Karl L. Schultz

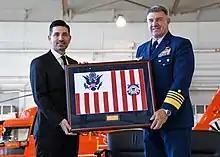
Schultz poses with Acting Homeland Security Secretary Chad Wolf being recognized as the Coast Guard’s Service Secretary during a ceremony at Coast Guard Air Station Washington, D.C.

Schultz has served as Director of Operations (J3), United States Southern Command in Doral, Florida where he directed joint service military operations across the Caribbean Basin, Central and South America. Prior flag officer assignments were Commander, Eleventh Coast Guard District, where he was responsible for multi-mission operations from California to Peru, and Director of Governmental and Public Affairs at Coast Guard Headquarters in Washington, D.C., where he was responsible for external engagement with Congress, the media, and inter-governmental entities.